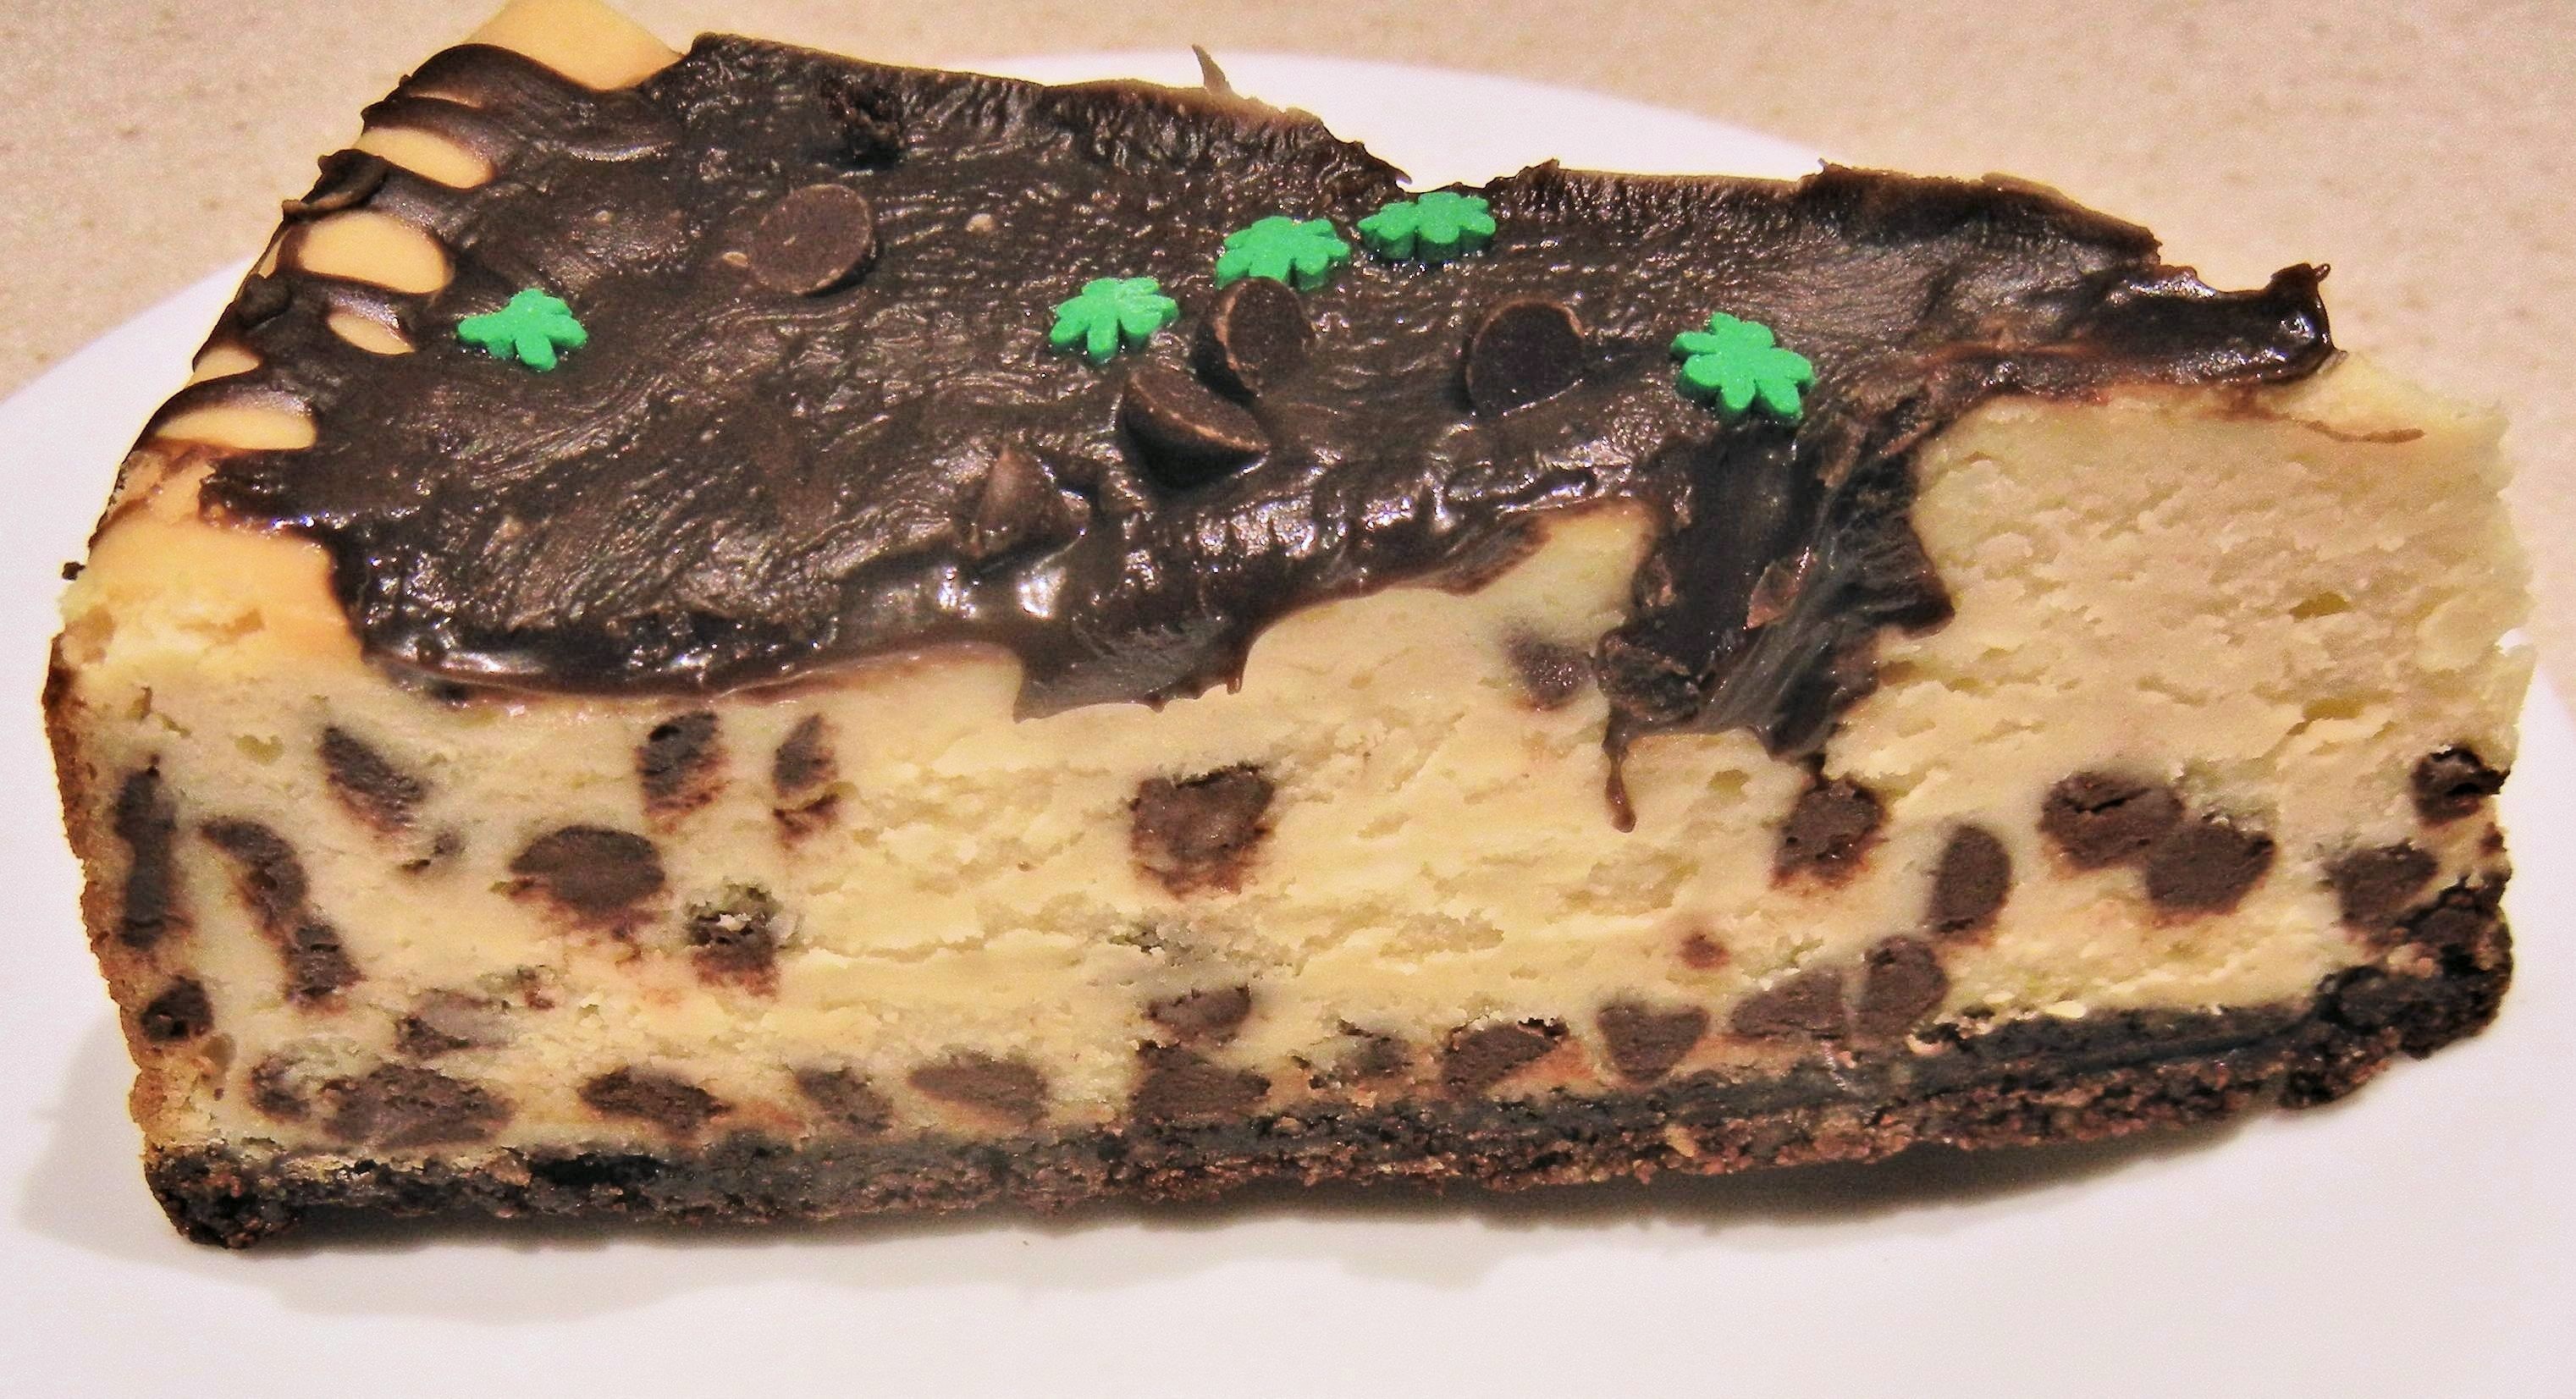
dish, food, produce, dessert, cuisine, cake, fudge, chocolate cake, icing, cheesecake, baked goods, torte, cheese cake, buttercream, chocolate chips, snack food, chocolate brownie, semifreddo, chocolate topping, baked sweet